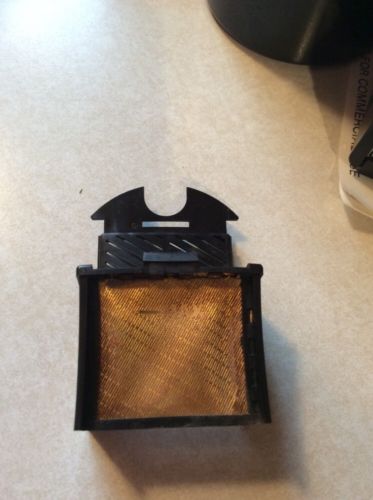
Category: coffee maker